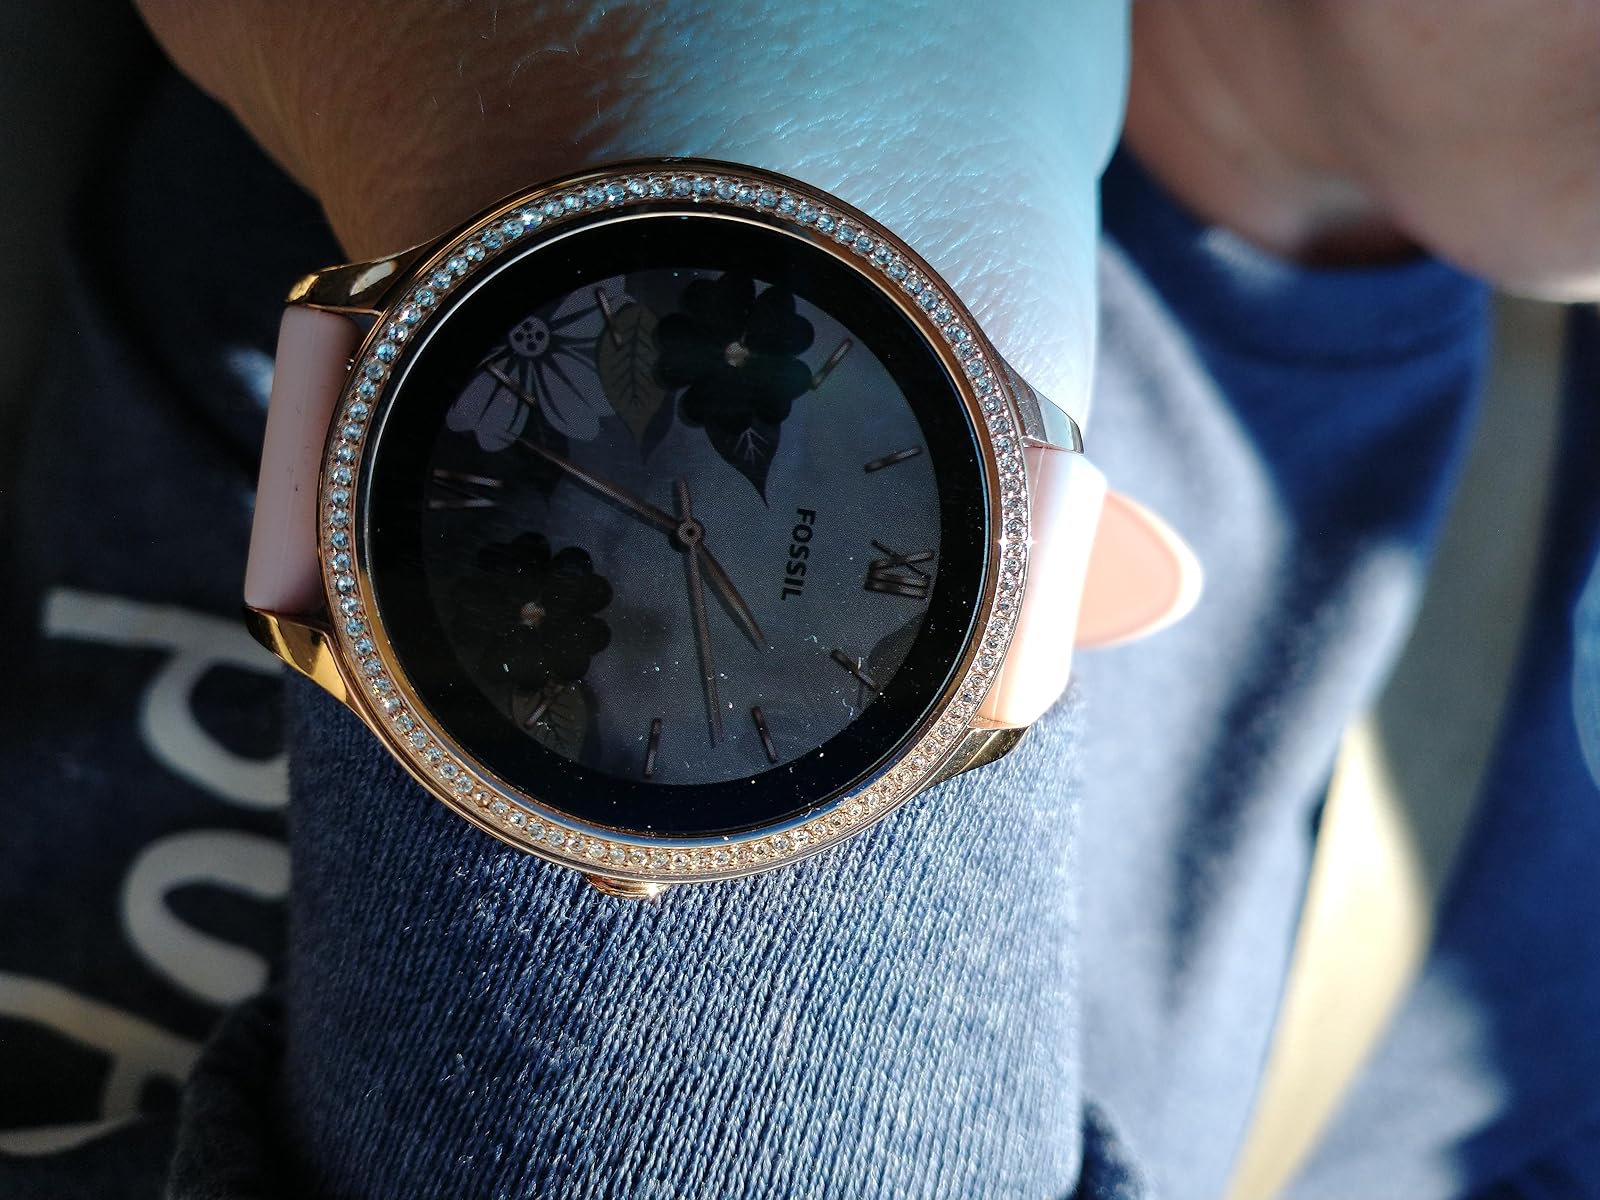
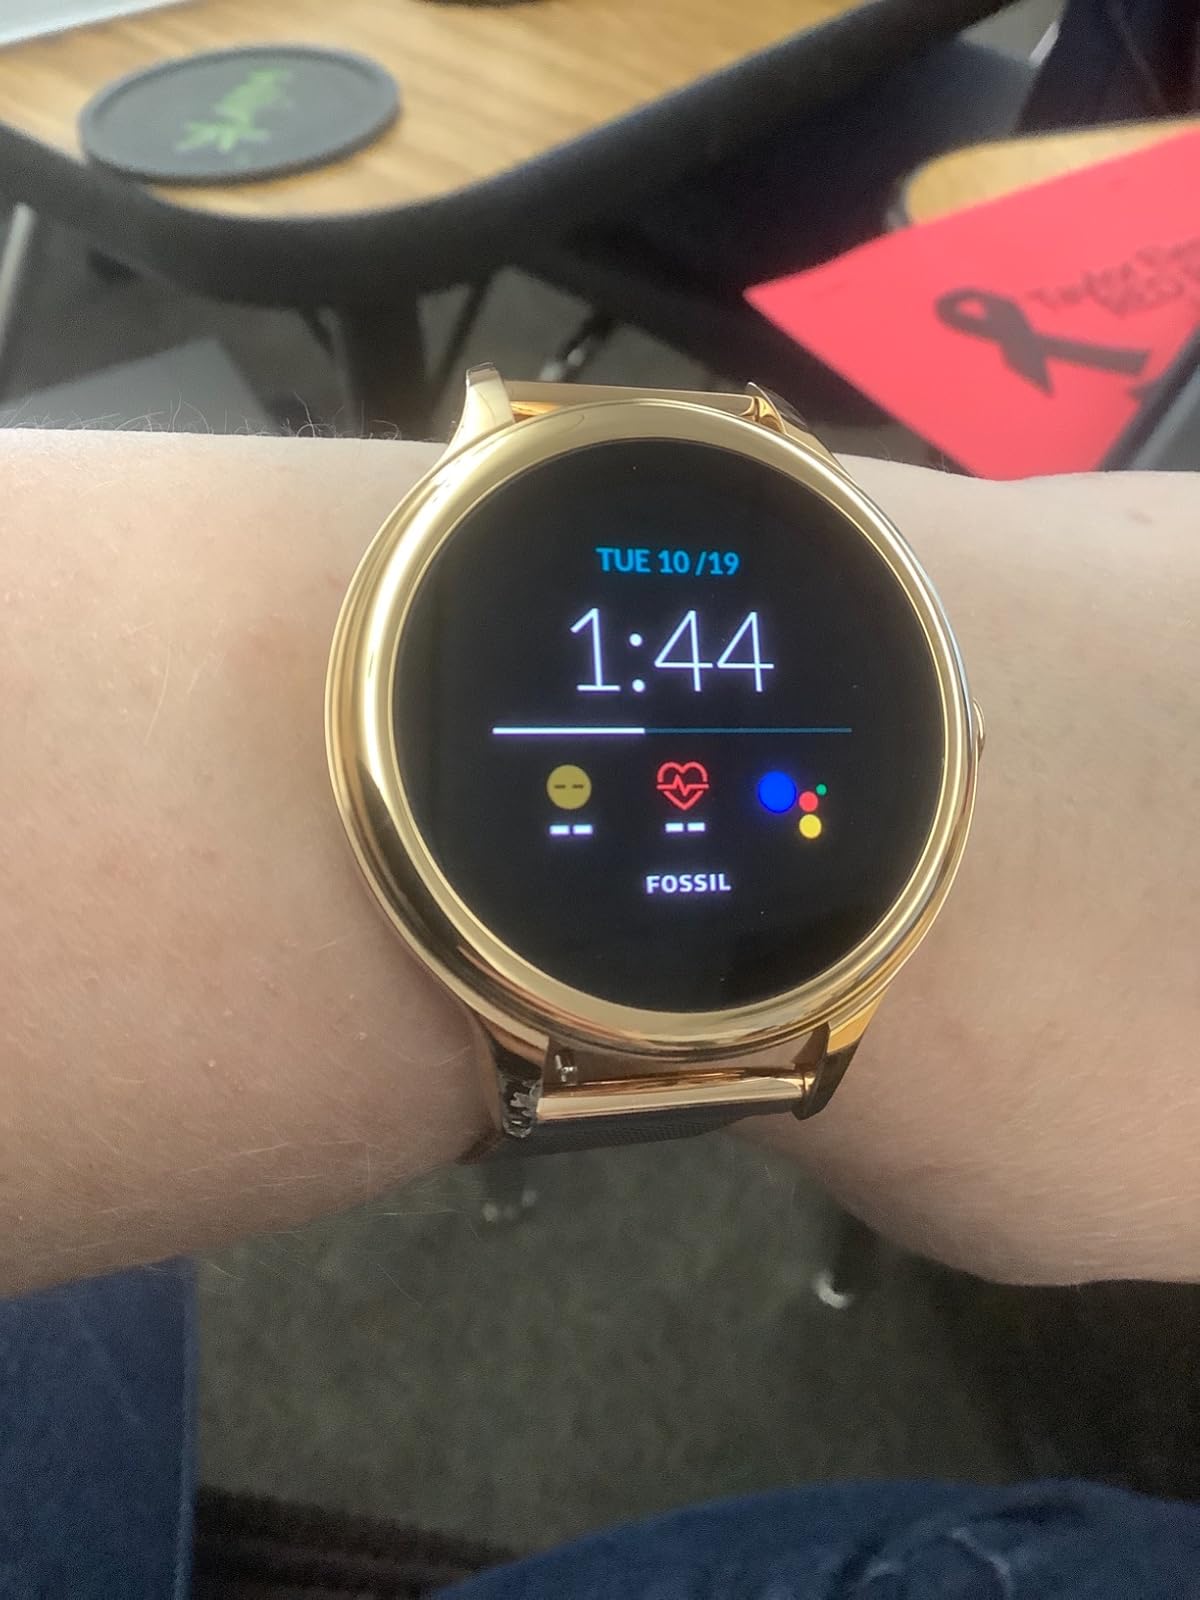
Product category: smartwatch
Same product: no